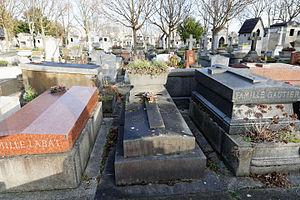
Paul Rivet est un médecin et ethnologue français né le 7 mai 1876 à Wasigny dans les Ardennes et mort à Paris le 21 mars 1958 à la suite d'une longue maladie. Il est à l'origine de la création du musée de l'Homme au palais de Chaillot à Paris. Il est le frère d’Eugène-Léon Rivet et l’oncle de Paul Milliez.